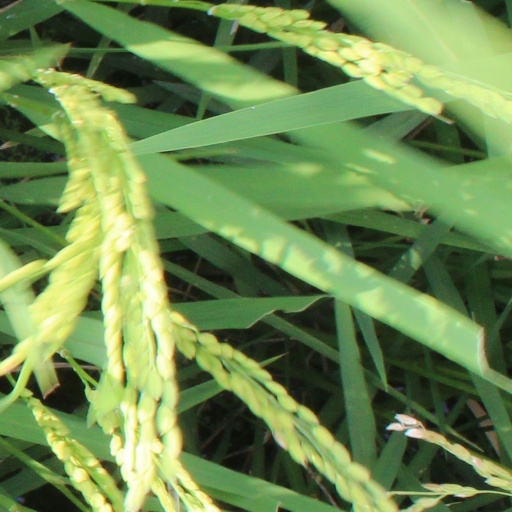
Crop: rice